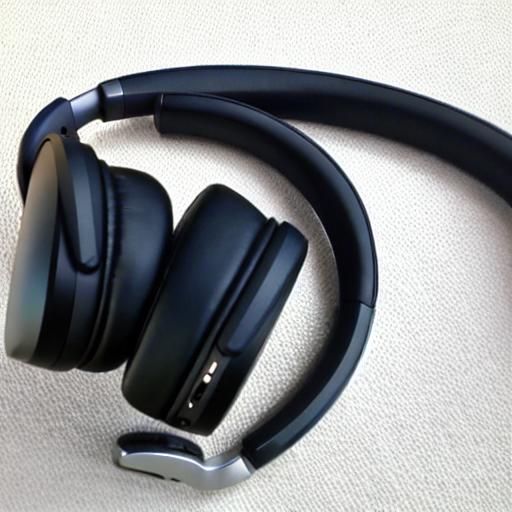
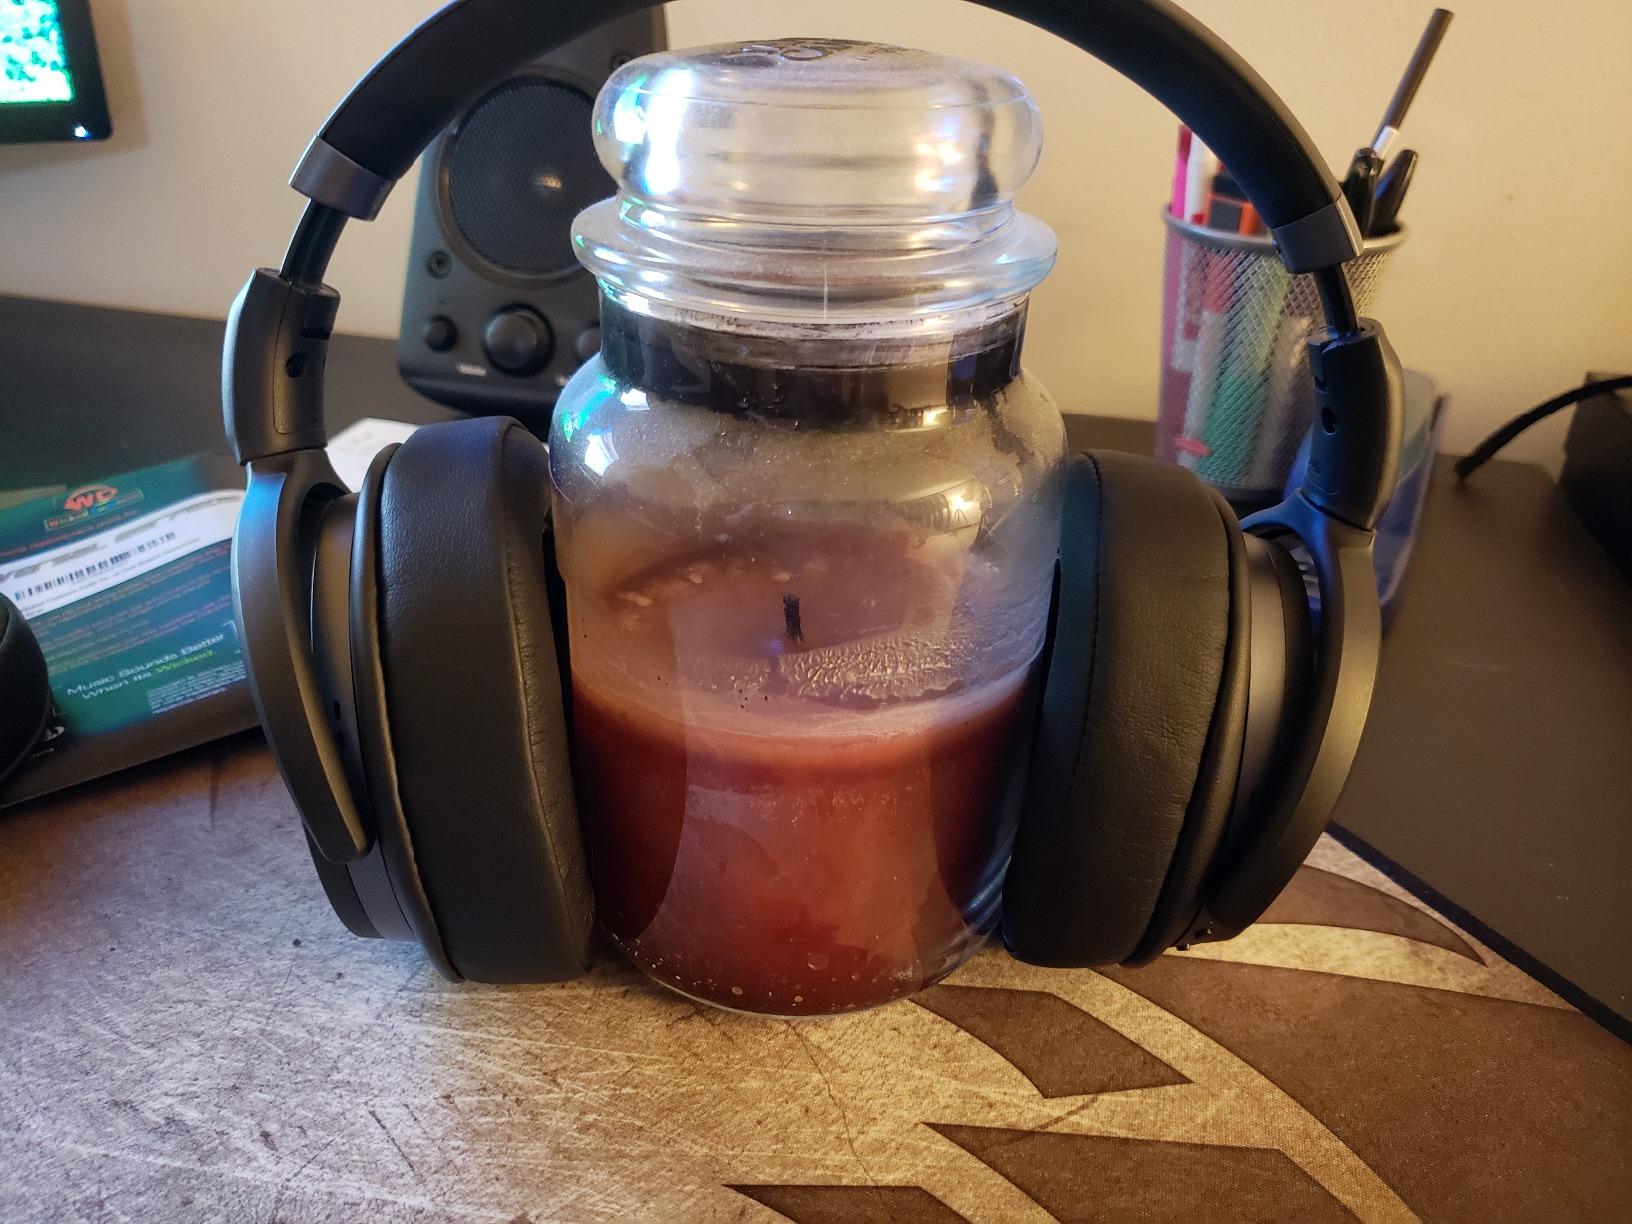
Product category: headphones
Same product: no